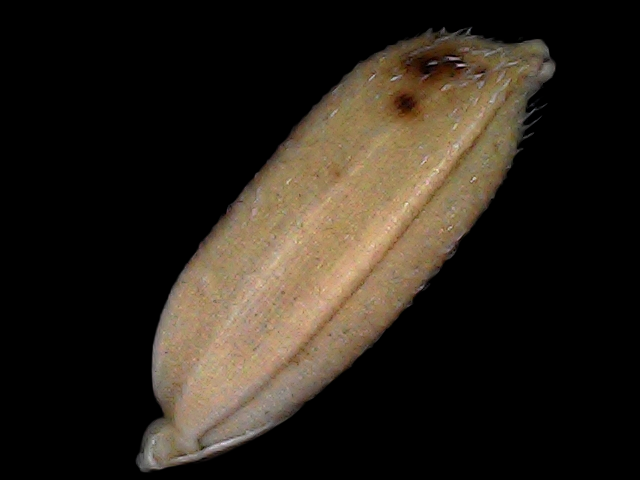
Rice variety: Br22